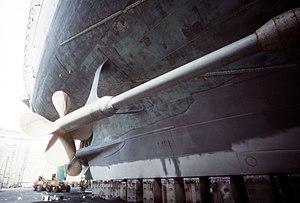
La classe Iowa est une série de cuirassés construits pour l’US Navy durant la Seconde Guerre mondiale comportant quatre unités. Ces bâtiments furent engagés dans les campagnes du Pacifique. C'est à bord de l'un d'entre eux, l'USS Missouri, que fut signée la capitulation du Japon mettant fin à la Seconde Guerre mondiale. Ils servirent encore durant la guerre de Corée ; et l'un d'entre eux participa à une partie du conflit vietnamien. Mis en réserve, ils furent modernisés et remis en service au début des années 1980 dans le cadre du plan pour une marine de 600 navires lancé sous la présidence Reagan. Ils seront engagés au cours de la guerre du Liban et une ultime fois en 1990, pour la guerre du Golfe. En raison de leurs équipages trop nombreux pour un besoin opérationnel moins pertinent, ils ont ensuite été versés dans la flotte de réserve, avant d'être, en mars 2006, définitivement rayés de la liste des bâtiments de l'US Navy.